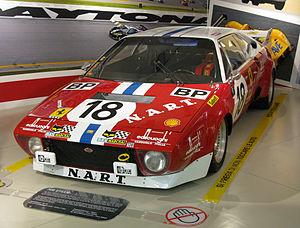
Dino ou Ferrari Dino est un constructeur automobile italien, filiale de Ferrari, créé par Enzo Ferrari, en souvenir et hommage de son fils Dino Ferrari, pour concevoir et fabriquer entre 1965 et 1976, une gamme de voiture GT de prestige et de voitures de course, à moteur V6 et V8 Dino.